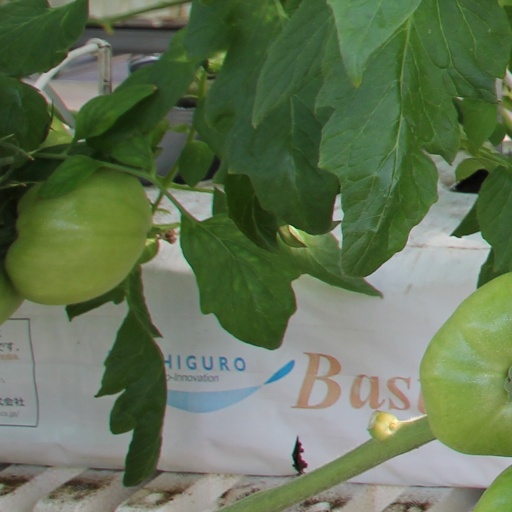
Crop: tomato